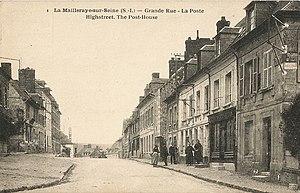
Carte postale de la Grand-Rue vers 1920.
La Mailleraye-sur-Seine est une ancienne commune française située dans le département de la Seine-Maritime en Normandie.